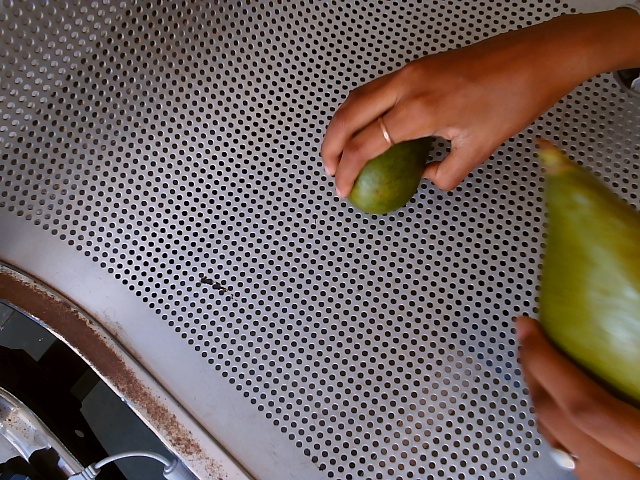
Label: Raw_Mango